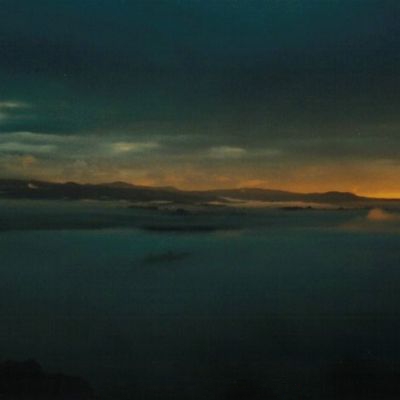
Cloud type: Nimbostratus (Ns)